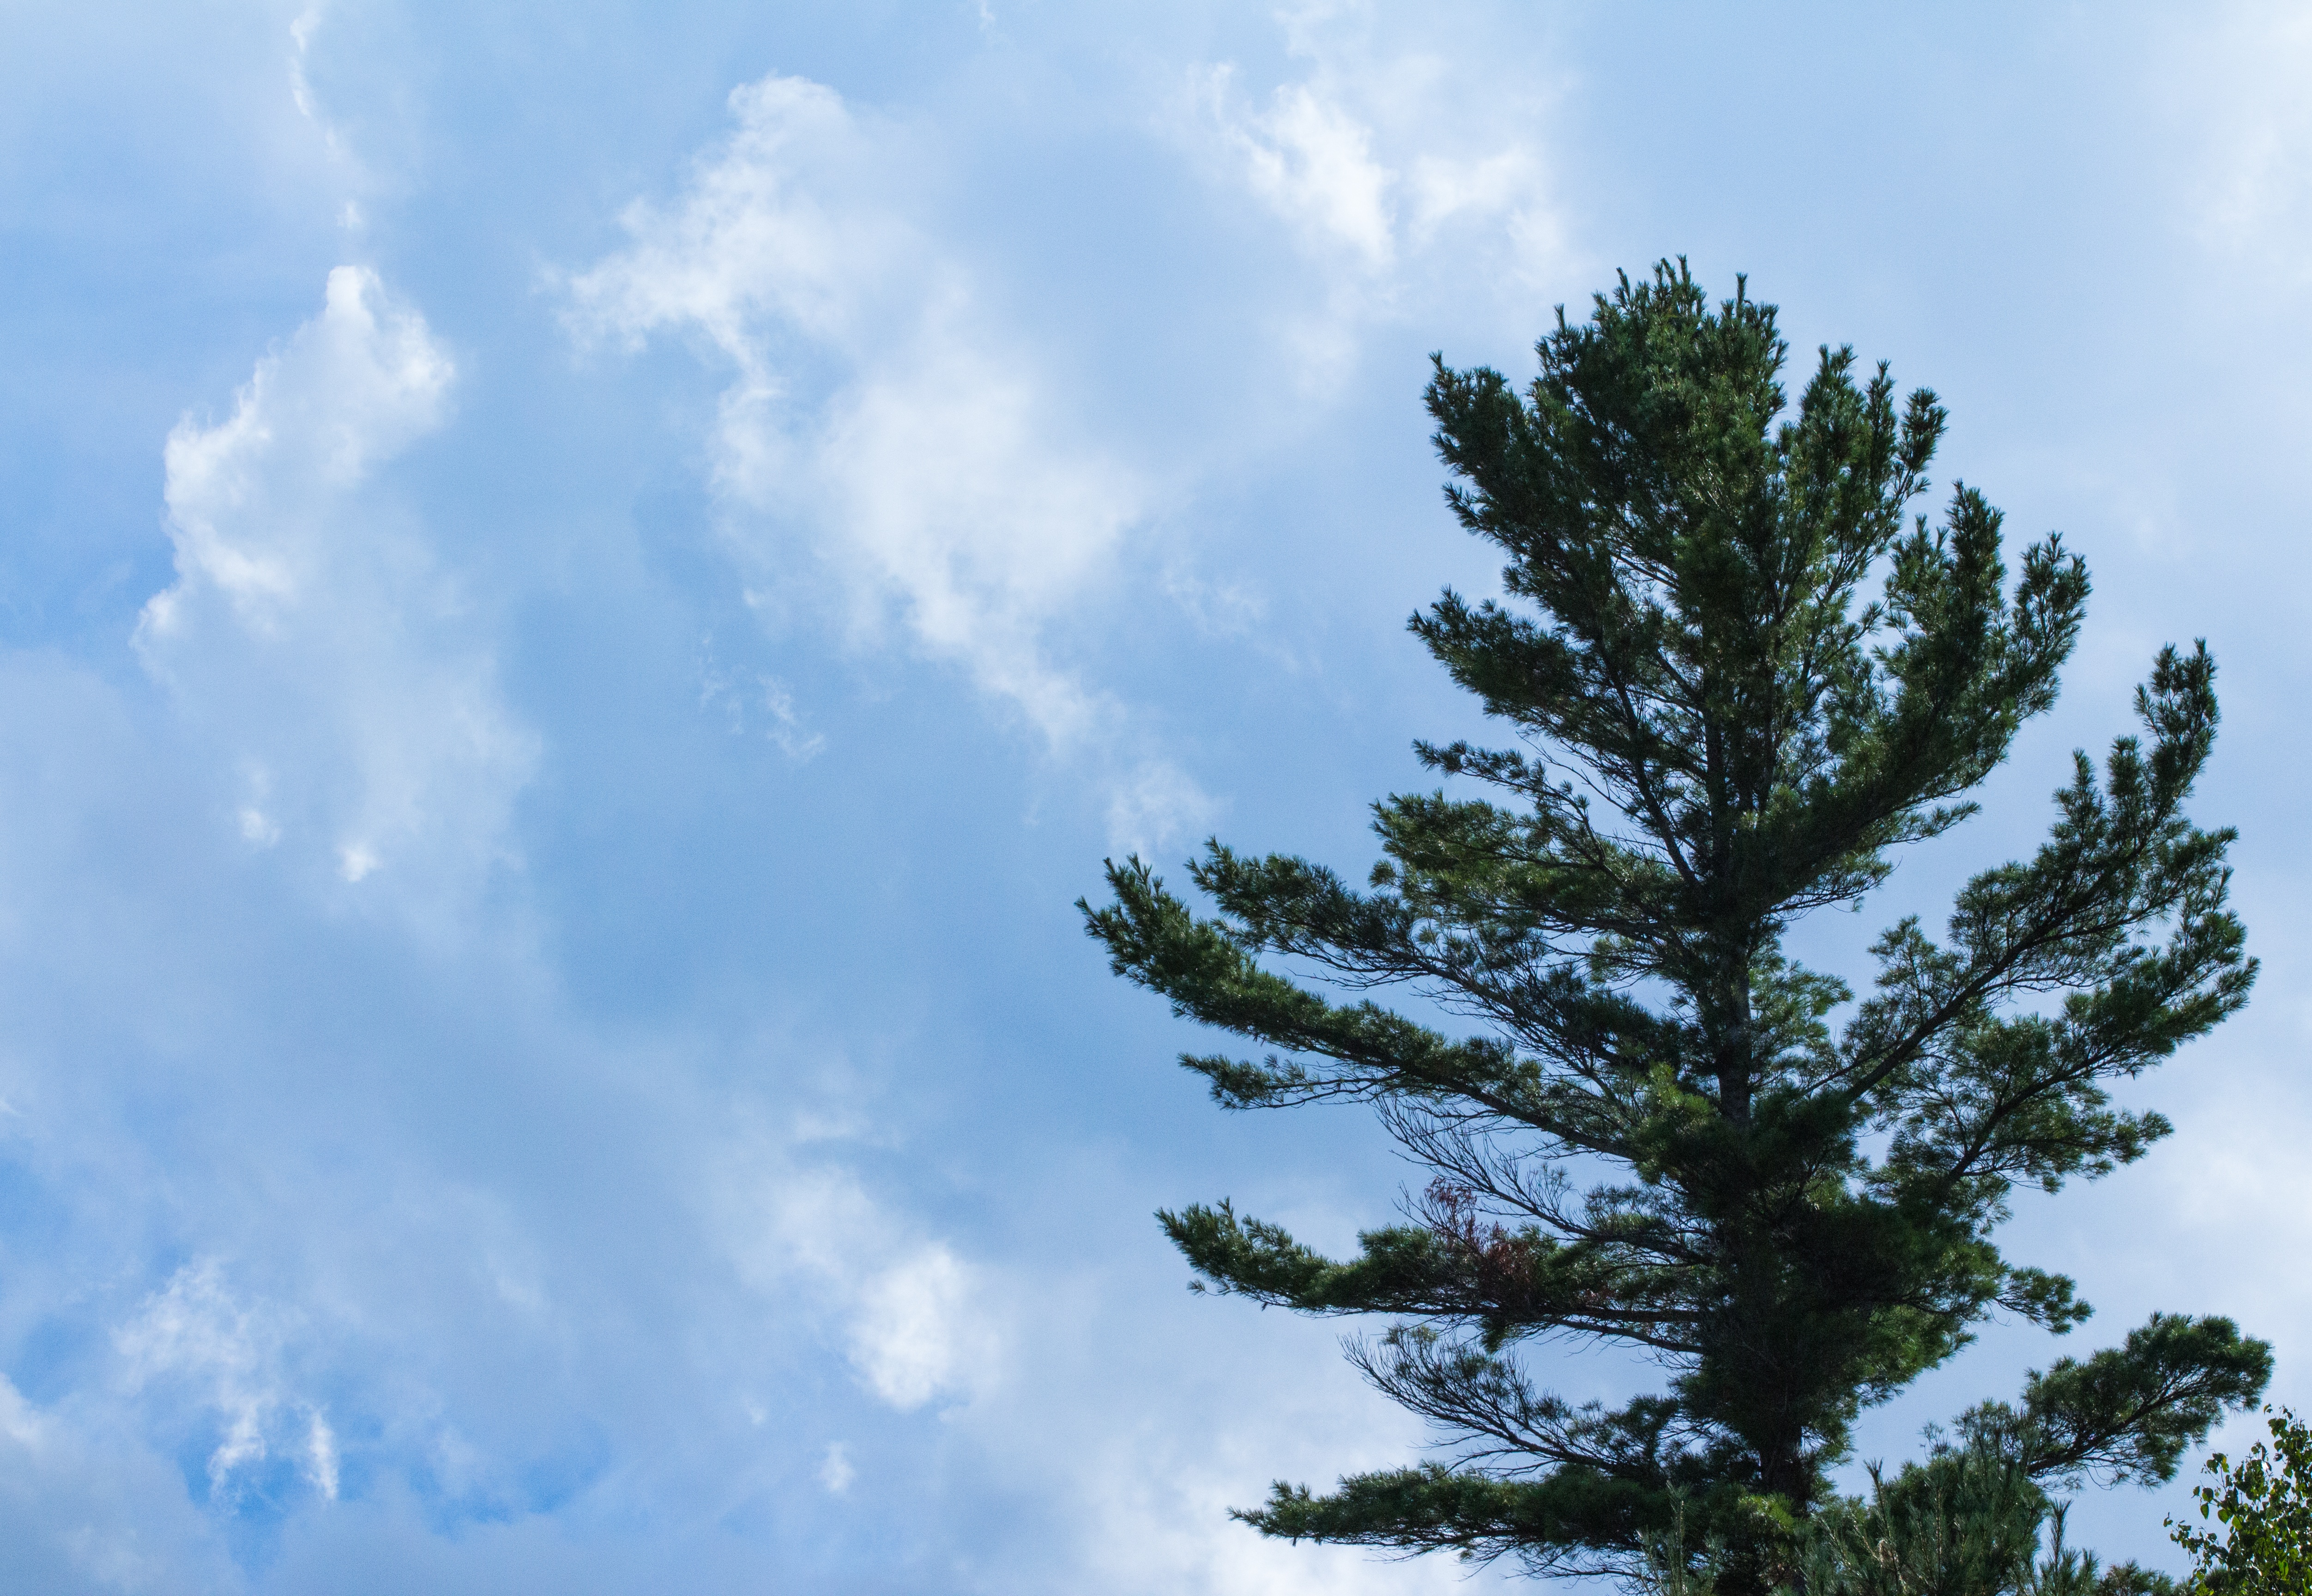
tree, branch, cloud, plant, sky, cumulus, fir, conifer, spruce, ecosystem, woody plant, land plant